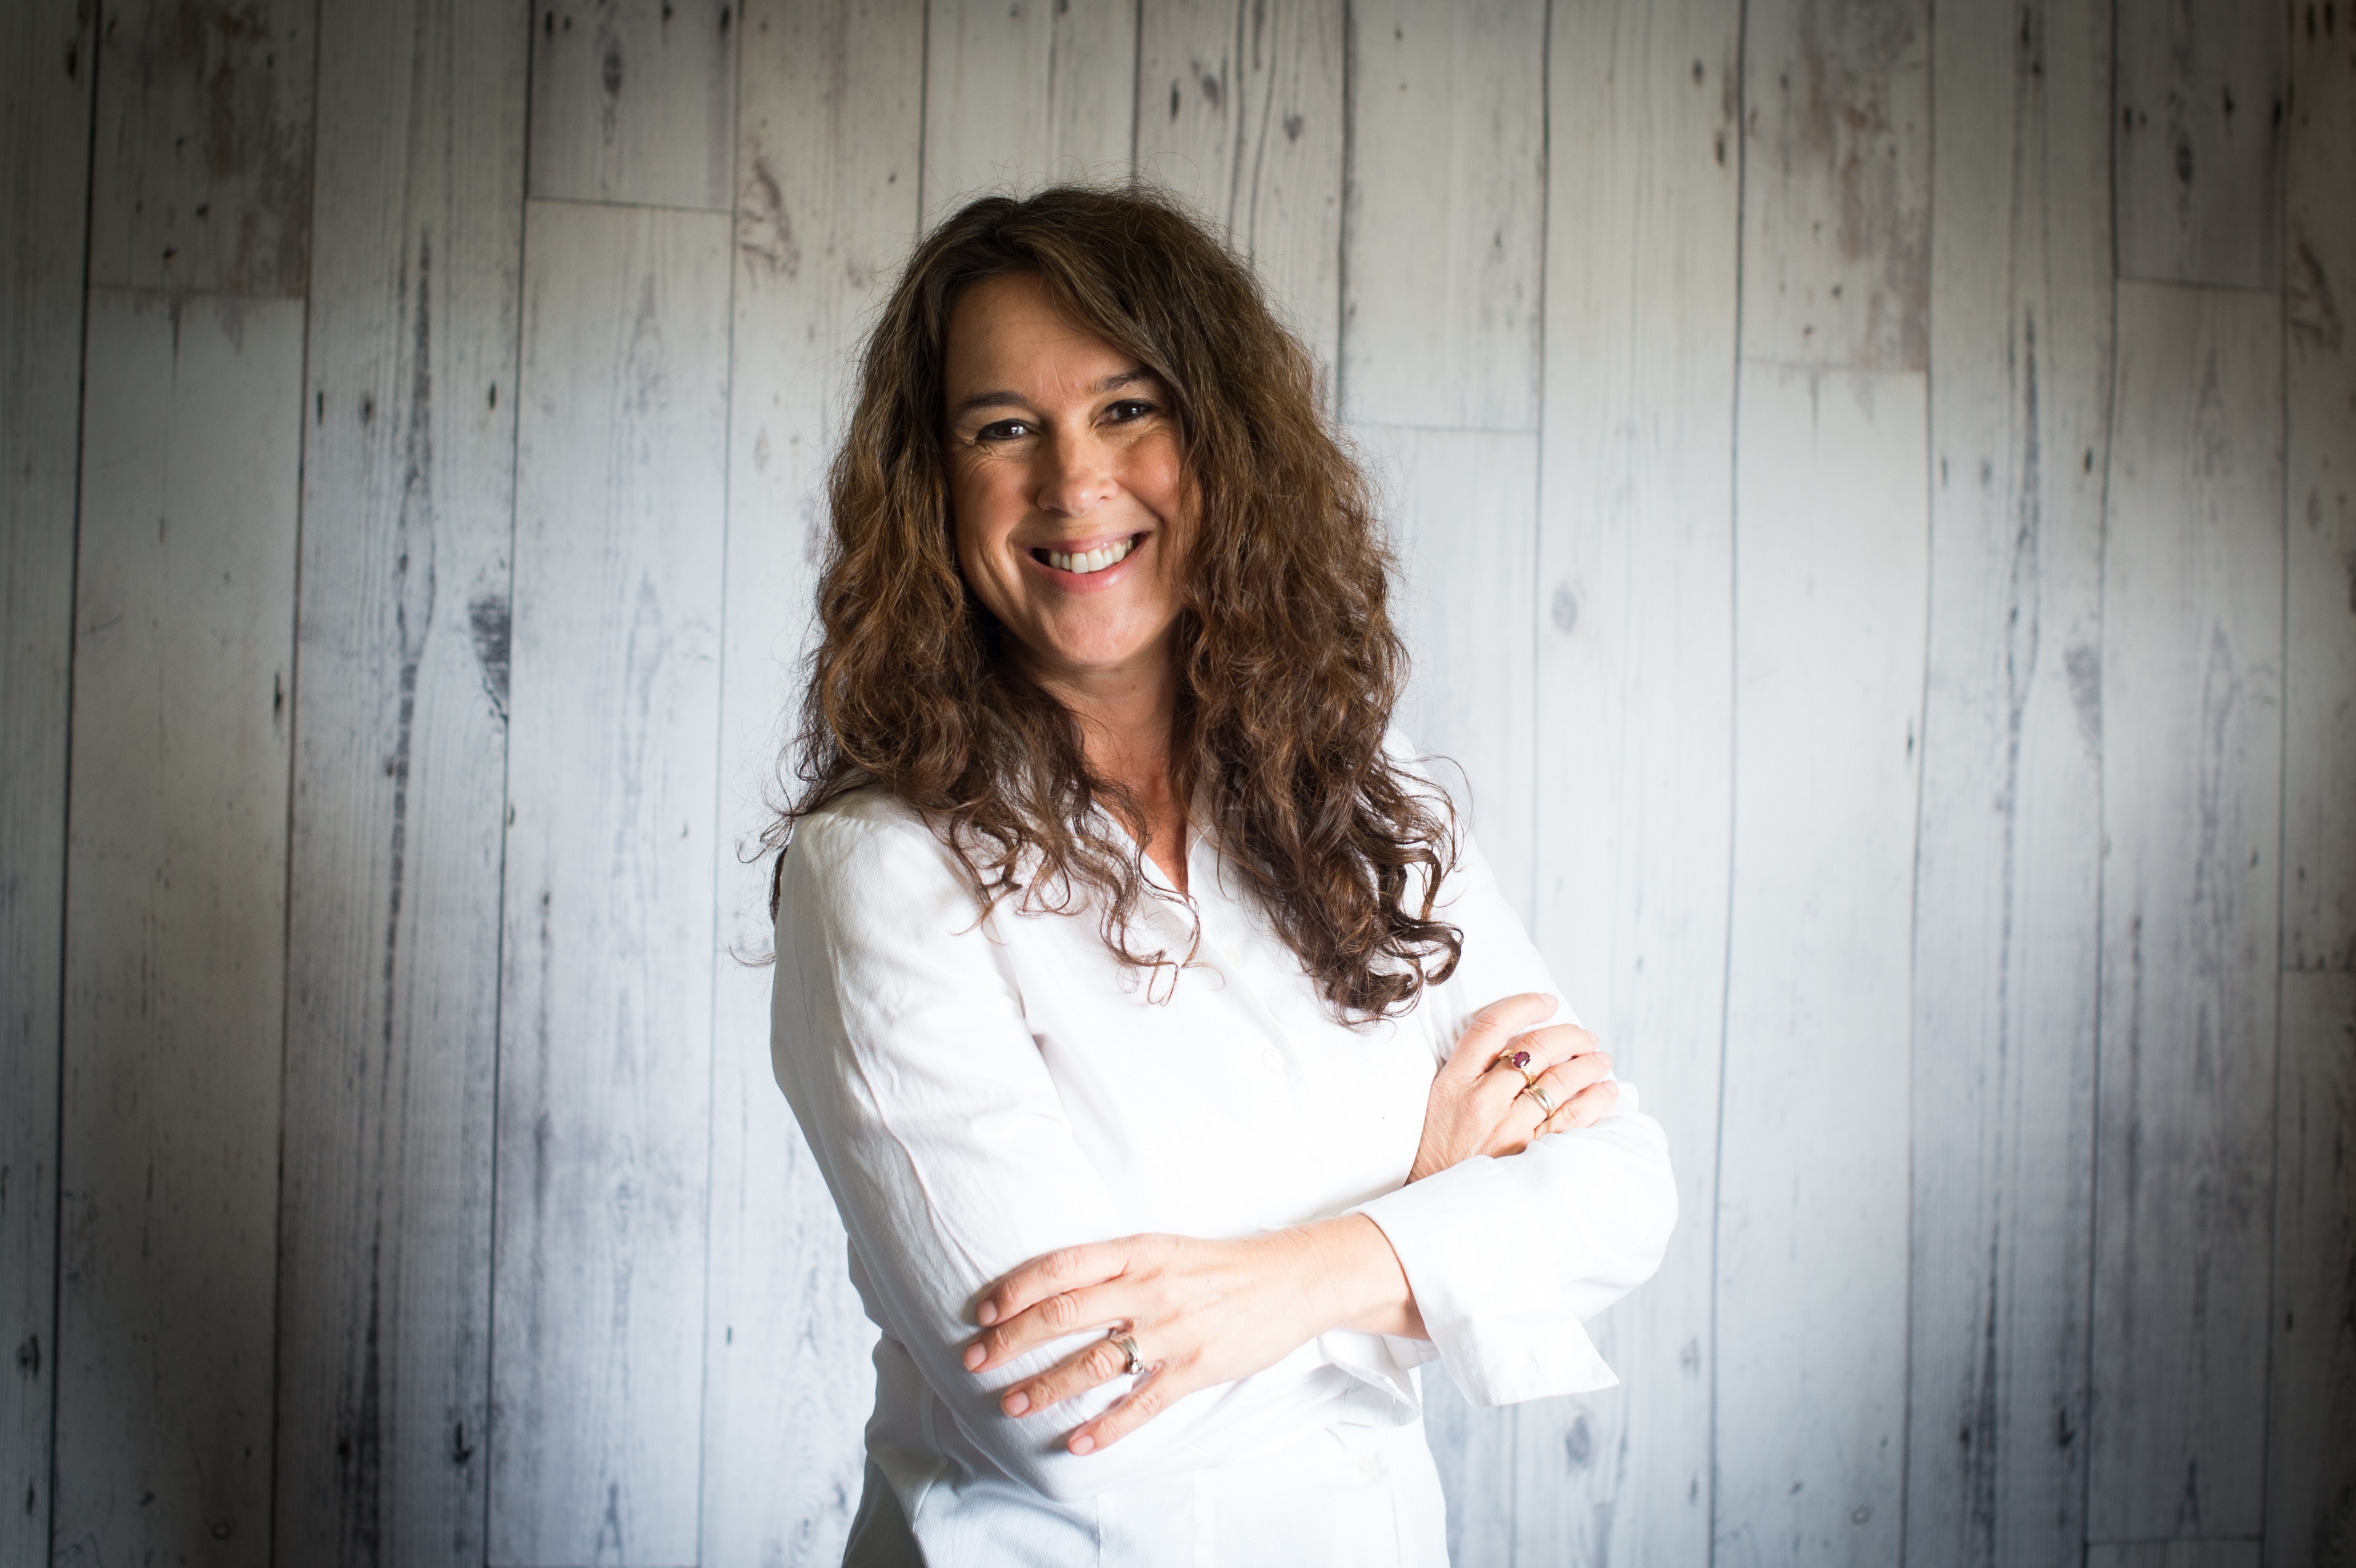
hand, person, girl, woman, white, photography, portrait, model, sitting, lady, photograph, beauty, photo shoot, portrait photography, human positions